Dorothy McAuliffe

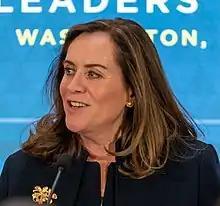
McAuliffe speaking at the U.S.-Africa Leaders Summit in 2022.

She served on the boards of FoodCorps, the John F. Kennedy Center for the Performing Arts, and the Smithsonian Institution. After her term as First Lady of Virginia ended, McAuliffe joined Share Our Strength as the National Policy Advisor for the No Kid Hungry VA campaign.